Carlisle Indian Industrial School

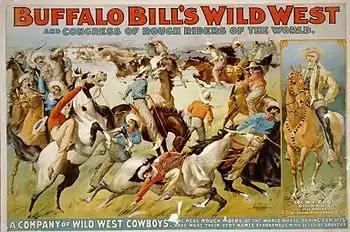
In 1893, over two million patrons saw Buffalo Bill's Wild West show perform during the Columbian Exposition in Chicago, Illinois. During the Progressive Era, from the late 19th century until the onset of World War I, Native American performers were major draws and money-makers.

In 1883, Luther Standing Bear was sent to Philadelphia to work as an intern for John Wanamaker. Wanamaker's was the first department store in Philadelphia, Pennsylvania, and one of the first department stores in the United States. Luther was told by Pratt: "My boy you are going away from us to work for this school. Go and do your best. The majority of white people think the Indian is a lazy good-for-nothing. They think he can neither work nor learn anything; that he is very dirty. Now you are going to prove that the red man can learn and work as well as the white man. If John Wanamaker gives you the job of blacking his shoes, see that you make them shine. Then he will give you a better job. If you are put into the office to clean, don't forget to sweep up under the chairs and in the corners. If you do this well, he will give you better work to do."